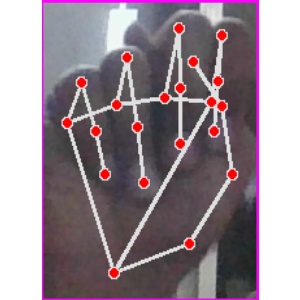
अक्षर: न